Paudash Lake

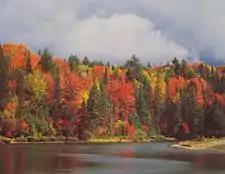
Haliburton in the fall

On November 5, 1818, the six Chiefs of the Chippewa (Ojibwa) Nation of southern and central Ontario, including Chief Paudash, sold and conveyed to the Crown what is today all of southern Muskoka and southern Haliburton (below 45 degrees north), for the "consideration of the yearly sum of Seven Hundred and Forty Pounds Province Currency in goods at the Montreal price". Chief Paudash's "mark" on the Treaty was, in accordance with the custom of signing as a representative of the Crane-doodem, a tiny stick drawing of a Crane (Public Archives of Canada R.G. 10, ser.4, v.2, Treaty No. 20.). The use of the Crane-doodem agrees with accounts that say the Chief who made the mark, probably George Paudash father of Mosang, and grandfather of Robert, was the last hereditary grand chief of the Missassaugas. The grand chief was derived from the chief of the dominant doodem. This is coincidentally interesting also because the crane image dominates the Petroglyphs at Stoney Lake in Petroglyph Provincial Park. It MIGHT suggest that the crane is a recent addition graphically laying claim to the site by the Ojibwa (or at least Mississaugas).